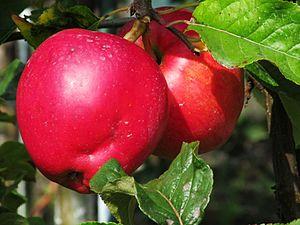
Pommes Saturn
Saturn est le nom d'un cultivar de pommier domestique.